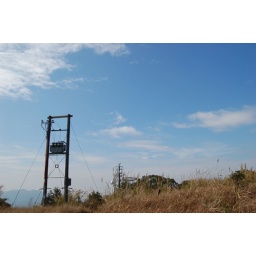
Blue Sky!!...it's not easy to see blue sky in HK now.